Deborah Loewer

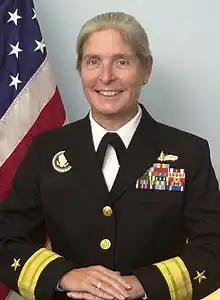
Deborah Loewer

Deborah A. Loewer was the first warfare qualified woman promoted to flag rank in the United States Navy. She was frocked to the rank of rear admiral (lower half) on October 1, 2003 and retired in 2007.